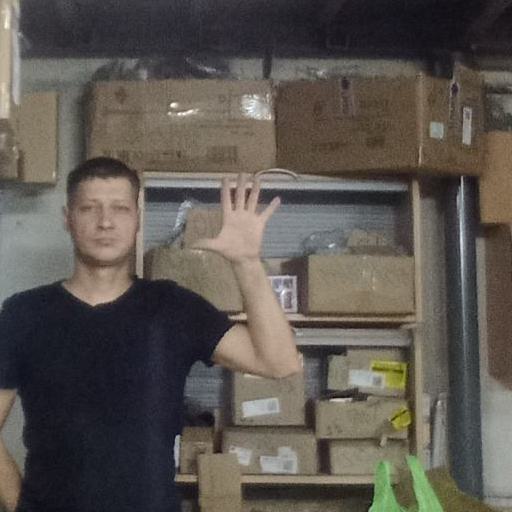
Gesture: palm